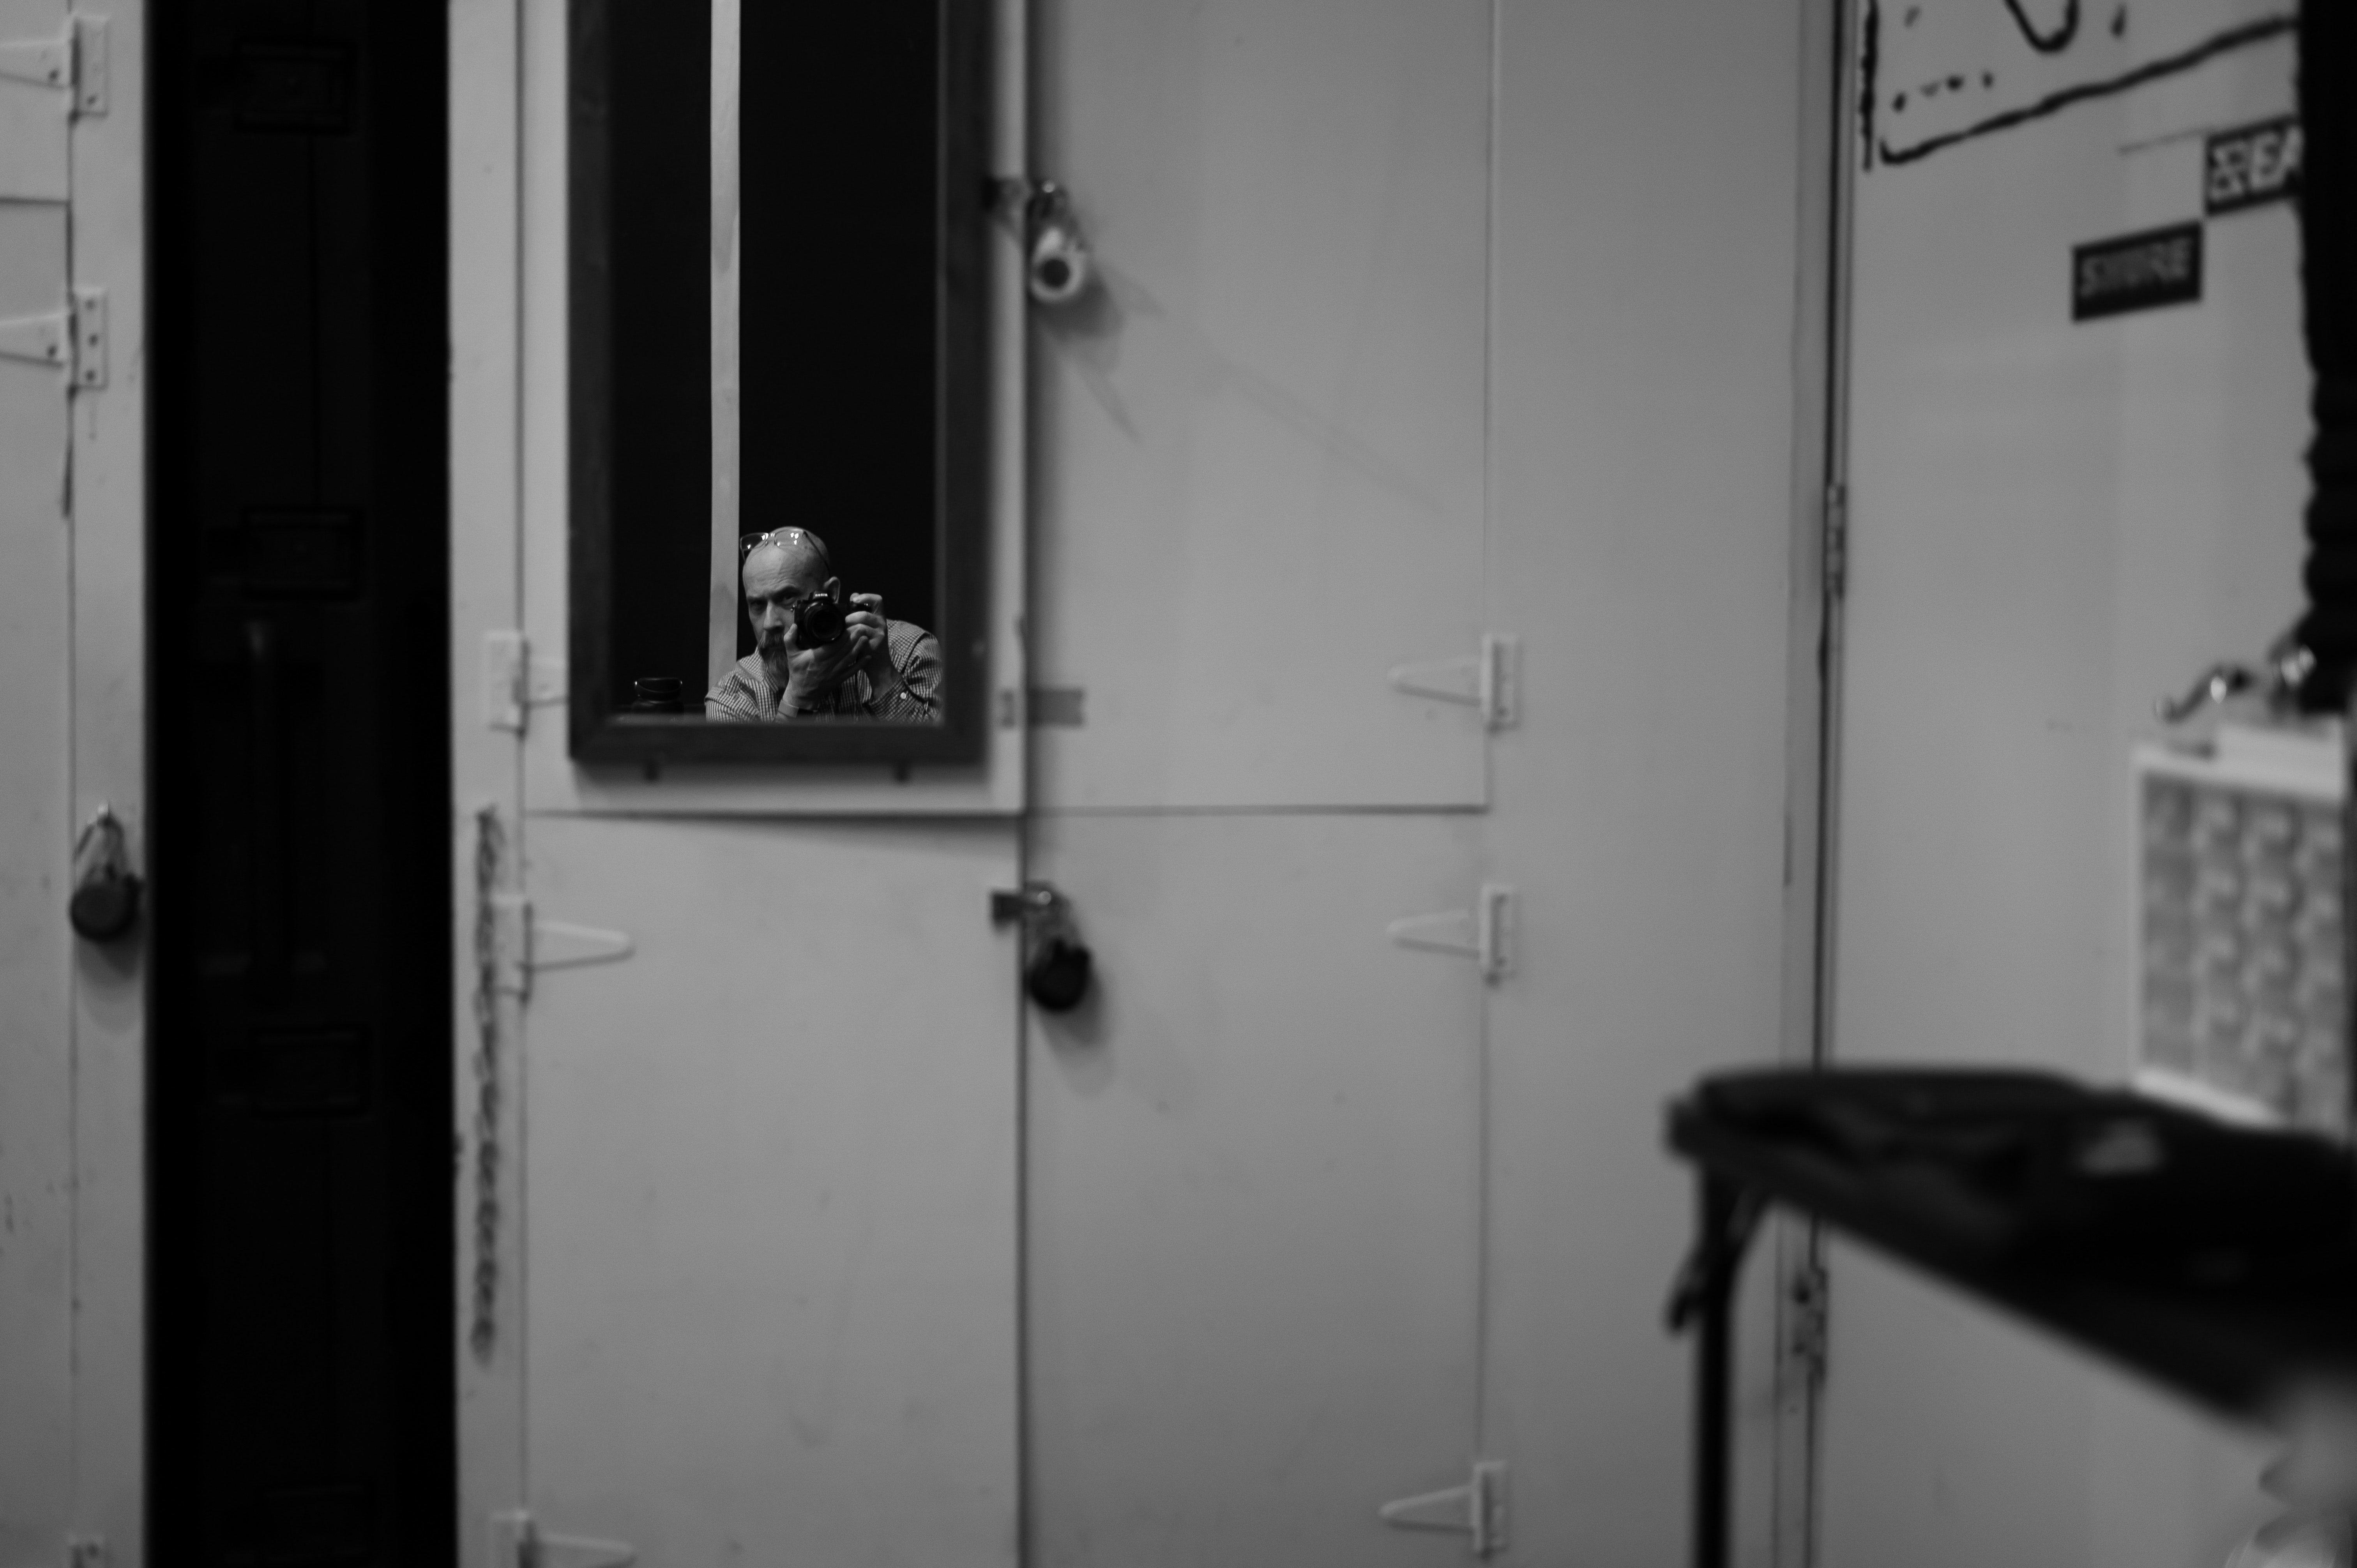
white, black, black and white, photograph, monochrome, monochrome photography, snapshot, room, door, photography, architecture, furniture, style, window, street, house, door handle